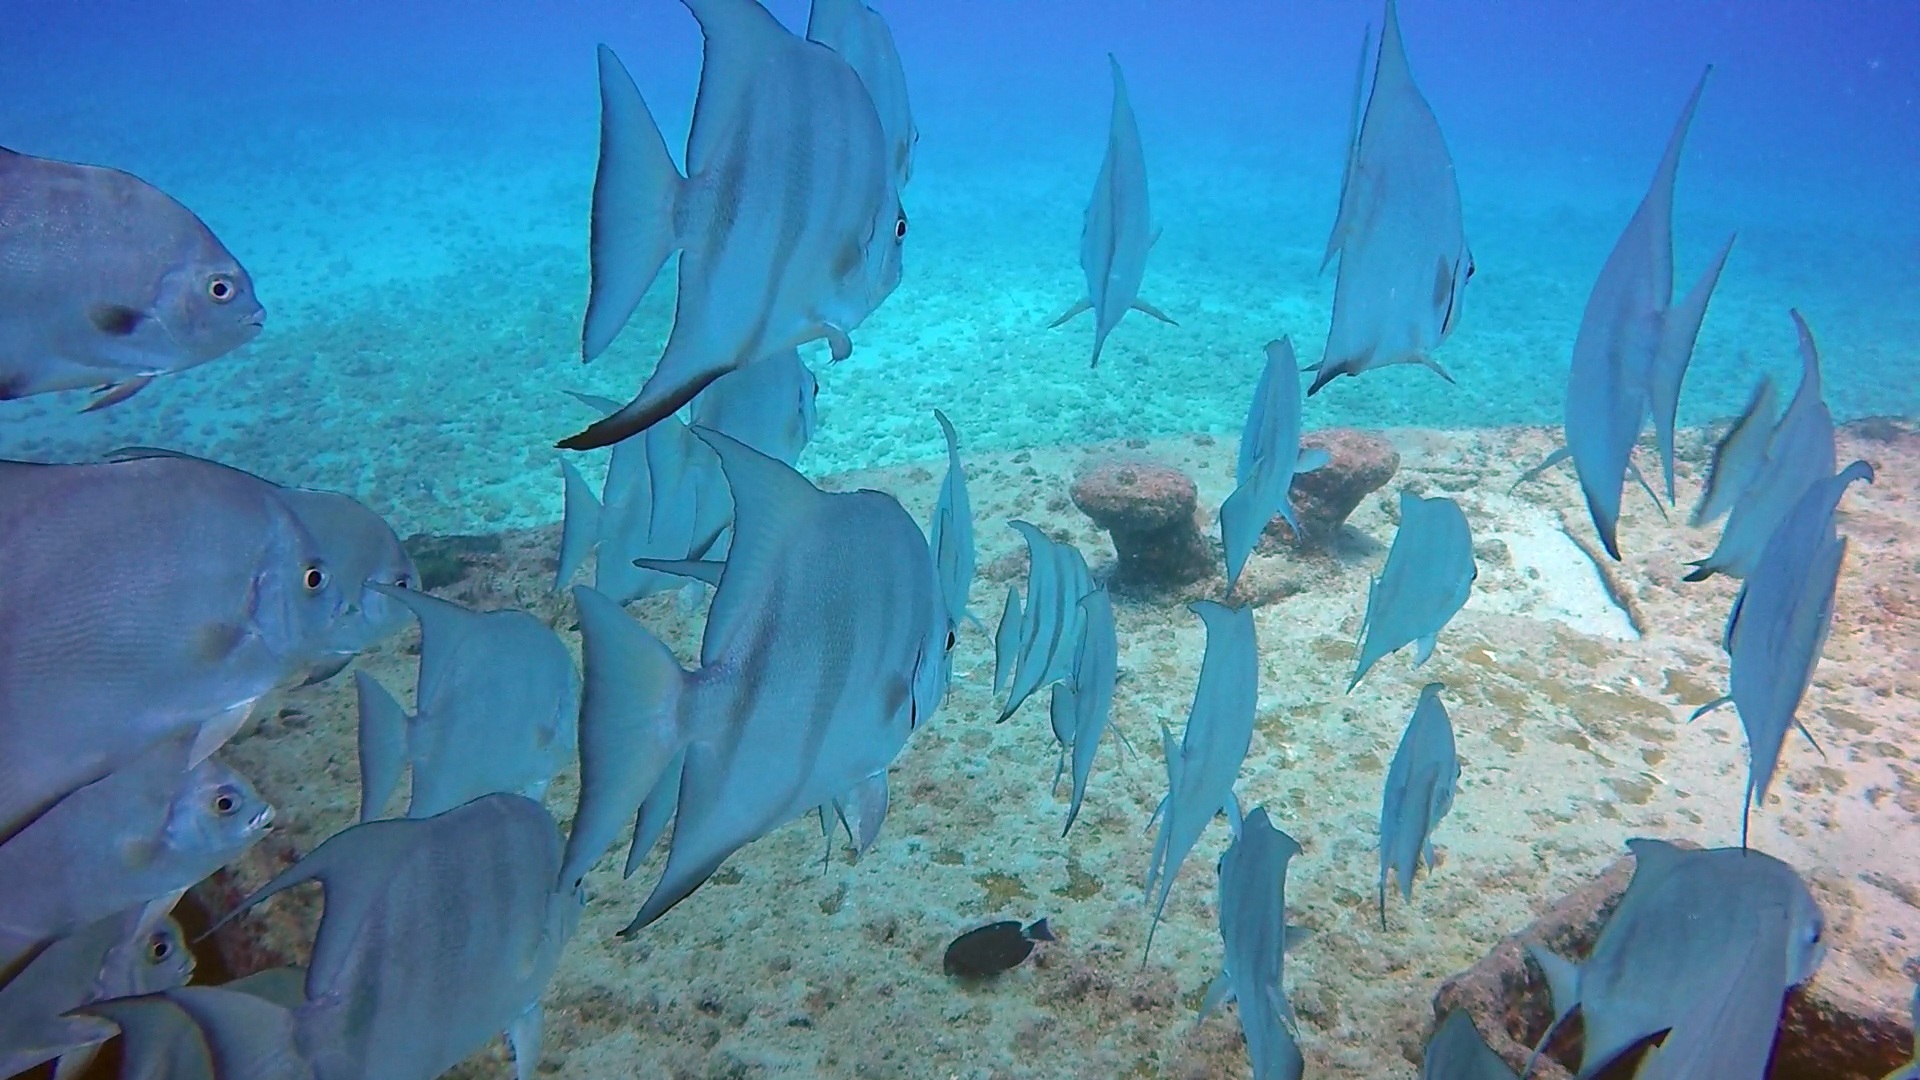
sea, water, ocean, diving, underwater, biology, blue, fish, coral reef, reef, mar, litoral, ecosystem, shipwreck, shoals, crystal clear, open sea, marine biology, diver paraiba